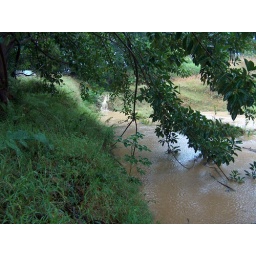
(7) Full bottom collection pond below 4th waterfall from water entrance at the top fence line.